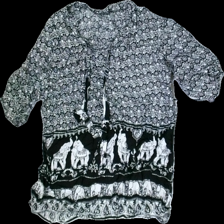
View: front
Type: Top
Category: Ladies
Brand: Missing
Colors: Black, White
Material: 100% viscose
Pattern: Other
Cut: V-collar
Season: Summer
Damage: slightly dusty
Price range: 50-100
Recommended usage: Reuse
Comment: has no labels